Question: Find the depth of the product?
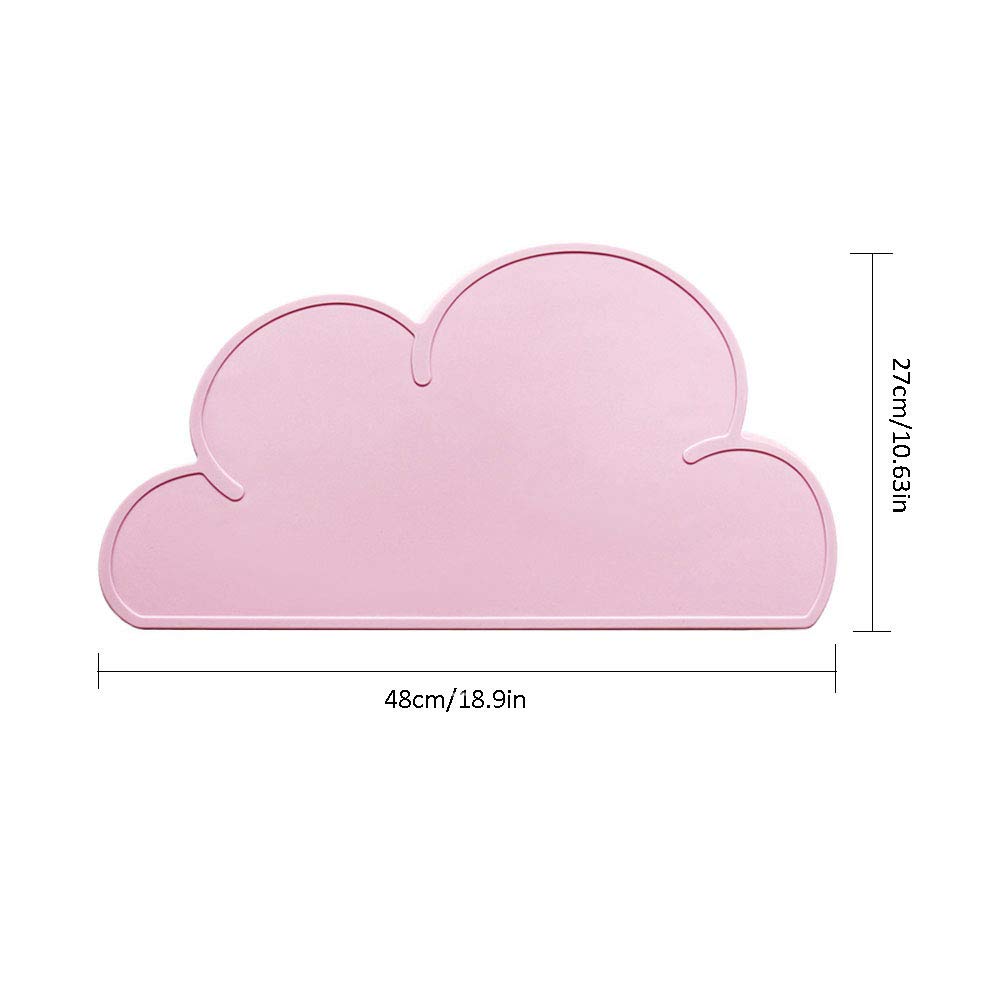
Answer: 48.0 centimetre